Männiku Stadium

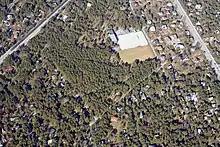
Männiku Football Centre and its surroundings from above

Männiku Stadium is part of the Männiku Football Centre. In addition to the natural grass ground, the complex also has an artificial turf football pitch (90 × 60m), upon which an air dome is installed during the winter months. The stadium's administrative building also facilitates a hostel, conference room, gym, sauna, and a cafeteria.